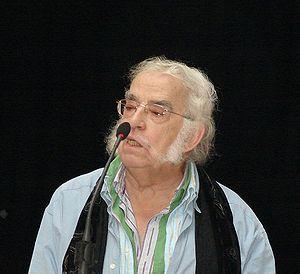
Agustín García Calvo, né à Zamora le 15 octobre 1926 et mort le 1ᵉʳ novembre 2012 à Zamora, est un philologue, traducteur, linguiste, dramaturge, poète et philosophe espagnol.
Le prix national de l'essai, est un prix national de littéraire d'Espagne qui est attribué chaque année par le ministère espagnol de la Culture pour le meilleur essai écrit par un auteur espagnol, dans l'une des langues en Espagne, et pour laquelle la première édition a eu lieu l'année avant la remise de la récompense. Le prix est doté de 20 000 euros.